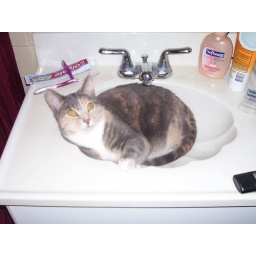
manny in the bathroom sink